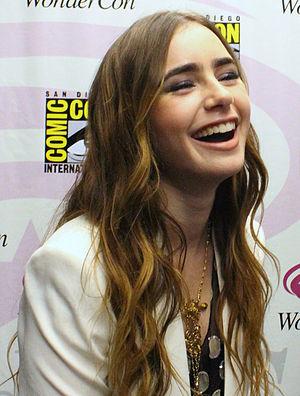
Lily Collins est une actrice, mannequin et écrivaine britannico-américaine, née le 18 mars 1989 à Guildford, dans le comté de Surrey, en Angleterre. Elle est la fille du musicien Phil Collins.